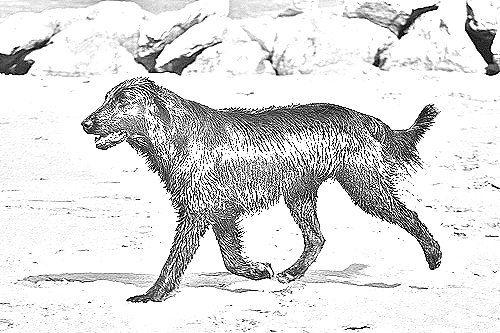
Portrait style: Sketch Portrait